John Watts (military architect)

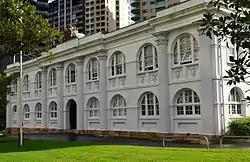
National Trust of Australia headquarters Observatory Hill, Sydney.

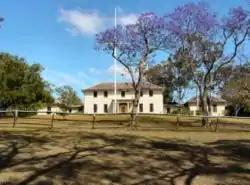
Old Government House, Parramatta.

The Governor was a prolific builder and, as the colony had a serious shortage of architects and engineers, he soon made use of Watts' architectural skills, asking him to design a new military hospital to be built on what is now called Observatory Hill in Sydney. This building later functioned as Fort Street High School from at 1849 to 1975, and today is the headquarters of the New South Wales branch of the National Trust of Australia. The inner-core of this building remains behind the later Victorian facade. Watts' successful completion of his first assignment led to more, many of which were based around the new inland settlement of Parramatta. In 1815-16 he worked on the repair and enhancement of Government House at Parramatta. He also designed a hospital at Parramatta 1817–18, a military barracks 1818-20, added two steeples to St John's Church at Parramatta 1818–19, worked on repairs to the road and bridges between Sydney and Parramatta, and the construction of a dam across the Parramatta River in 1818. Mrs Macquarie considered the improved water supply to Parramatta to be Watts' greatest achievement, as up to that time Parramatta had tended to suffer from a lack of drinking water in summer. He worked closely with Mrs Elizabeth Macquarie on the modifications to St John's Church and Government House at Parramatta, and is listed as one of those who accompanied the Macquaries on their tours to Bathurst in 1815, and to the Cowpastures area (in the vicinity of modern Camden) in the same year.